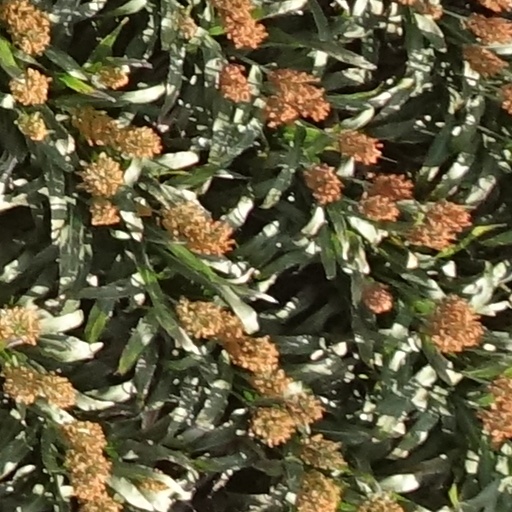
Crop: sorghum